Phosphatodraco

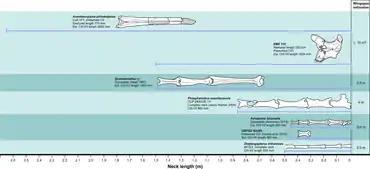
Azhdarchid neck-lengths compared to their estimated wingspans. "Phosphatodraco" is fourth from the top, following Kellner's interpretation. (The last preserved vertebra is not shown.)

The suite of features that distinguish a taxon from other related taxa is called a diagnosis, and in the case of "Phosphatodraco", these features are all found in the cervical vertebrae. Since Pereda-Suberbiola and colleagues considered the preserved vertebrae to be C5–C9 of the series in their description, that is the diagnosis and description followed here. Note that if Kellner's suggestion that the series actually represents vertebrae C3–C8 is correct, the diagnostic features listed by Pereda-Suberbiola and colleagues may possibly be inaccurate, and the following description would refer to different vertebrae in the series. Pereda-Suberbiola and colleagues found "Phosphatodraco" to differ from other azhdarchids in that the hindmost vertebra, C8 in their order, is very elongated, 50% longer than C5, and has a prominent neural spine (the spine that projects upwards from the vertebra) that is almost as tall as the centrum, truncated in a square shape at the top, and located far back. "Phosphatodraco" is also distinct in that the ratio between the maximum length of the vertebrae and the front width between prezygapophyses (processes at the sides of the centrum which connected with the postzygapophyses of the previous vertebrae) of the middle cervical vertebrae is about 4.3 in C5 and 4.1 in C6.